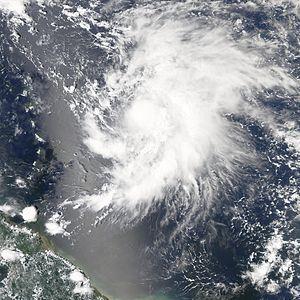
L'ouragan Philippe a été le 16ᵉ cyclone tropical et le 9ᵉ ouragan de la saison cyclonique 2005 dans le bassin de l'océan Atlantique. C'est la première utilisation de ce nom pour un ouragan et troisième utilisation de la lettre P pour un cyclone tropical de l'Atlantique nord, les deux précédents ayant été les tempêtes tropicales Pablo, en 1995, et Peter, en 2003.